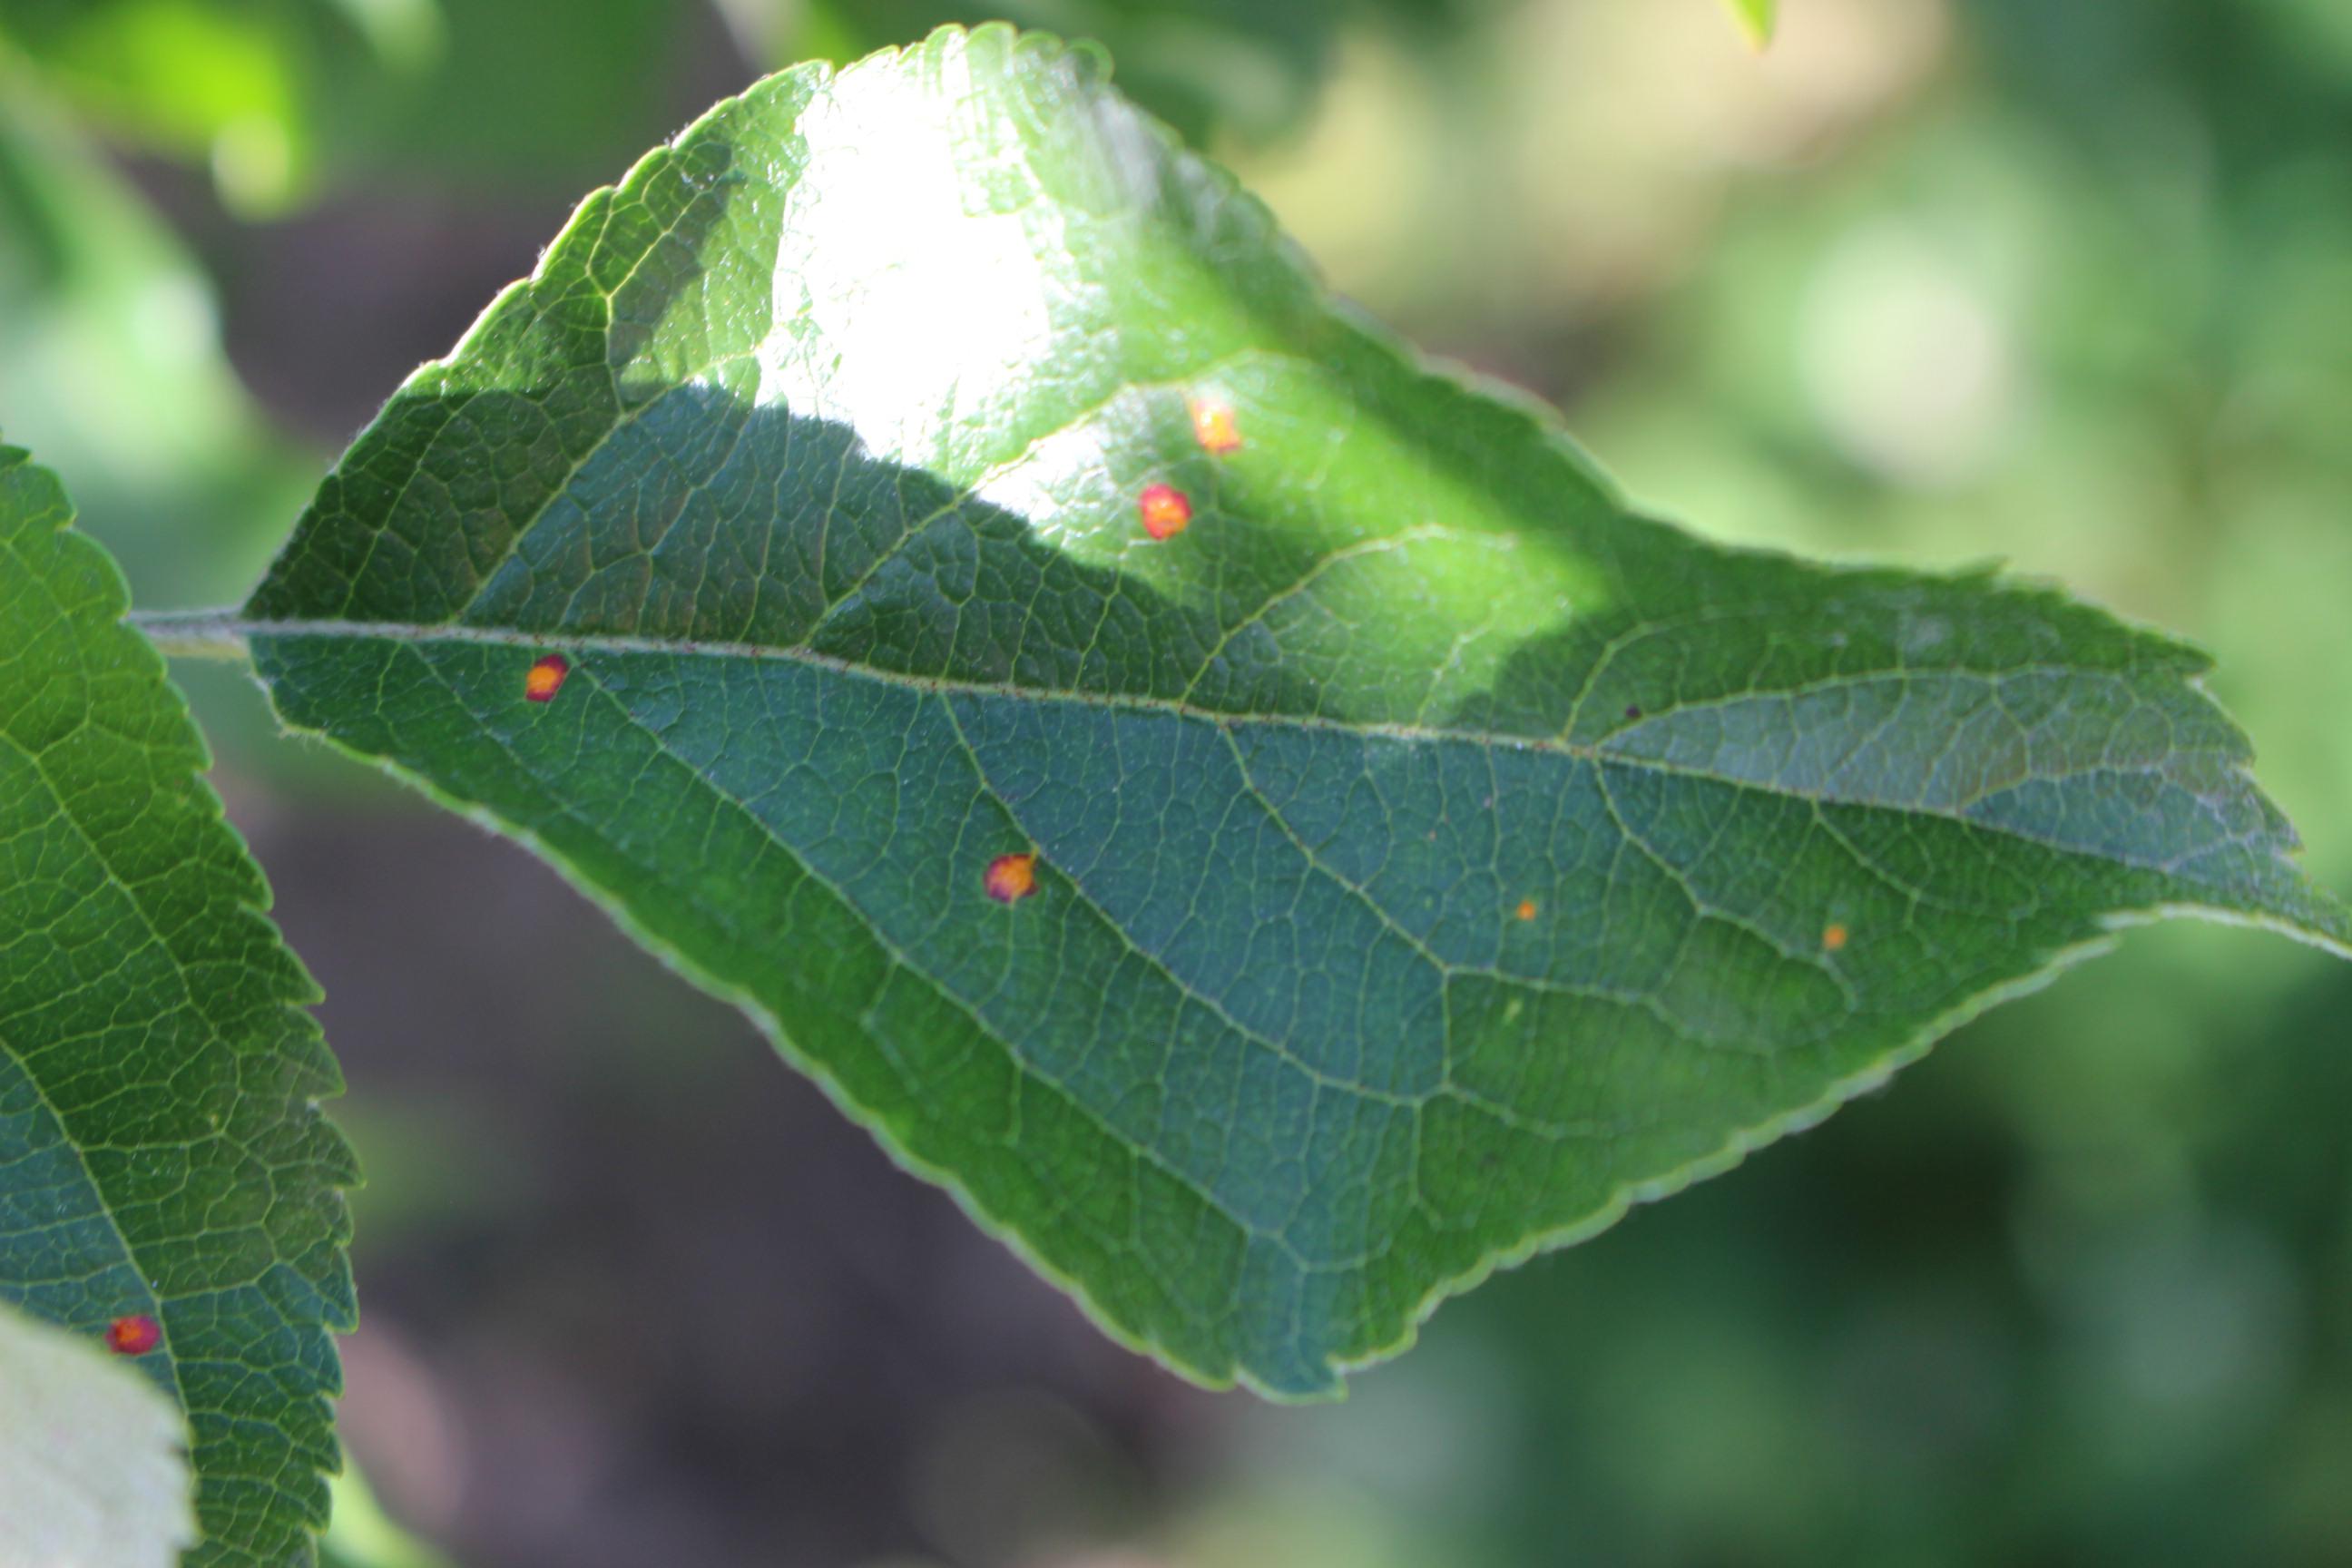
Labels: rust